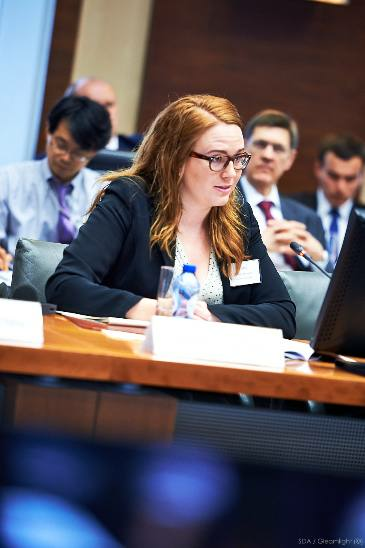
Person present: Yes